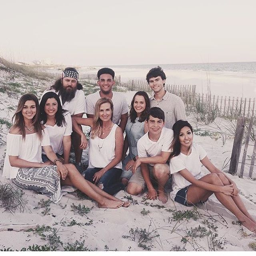
actor with his wife and children at the beach